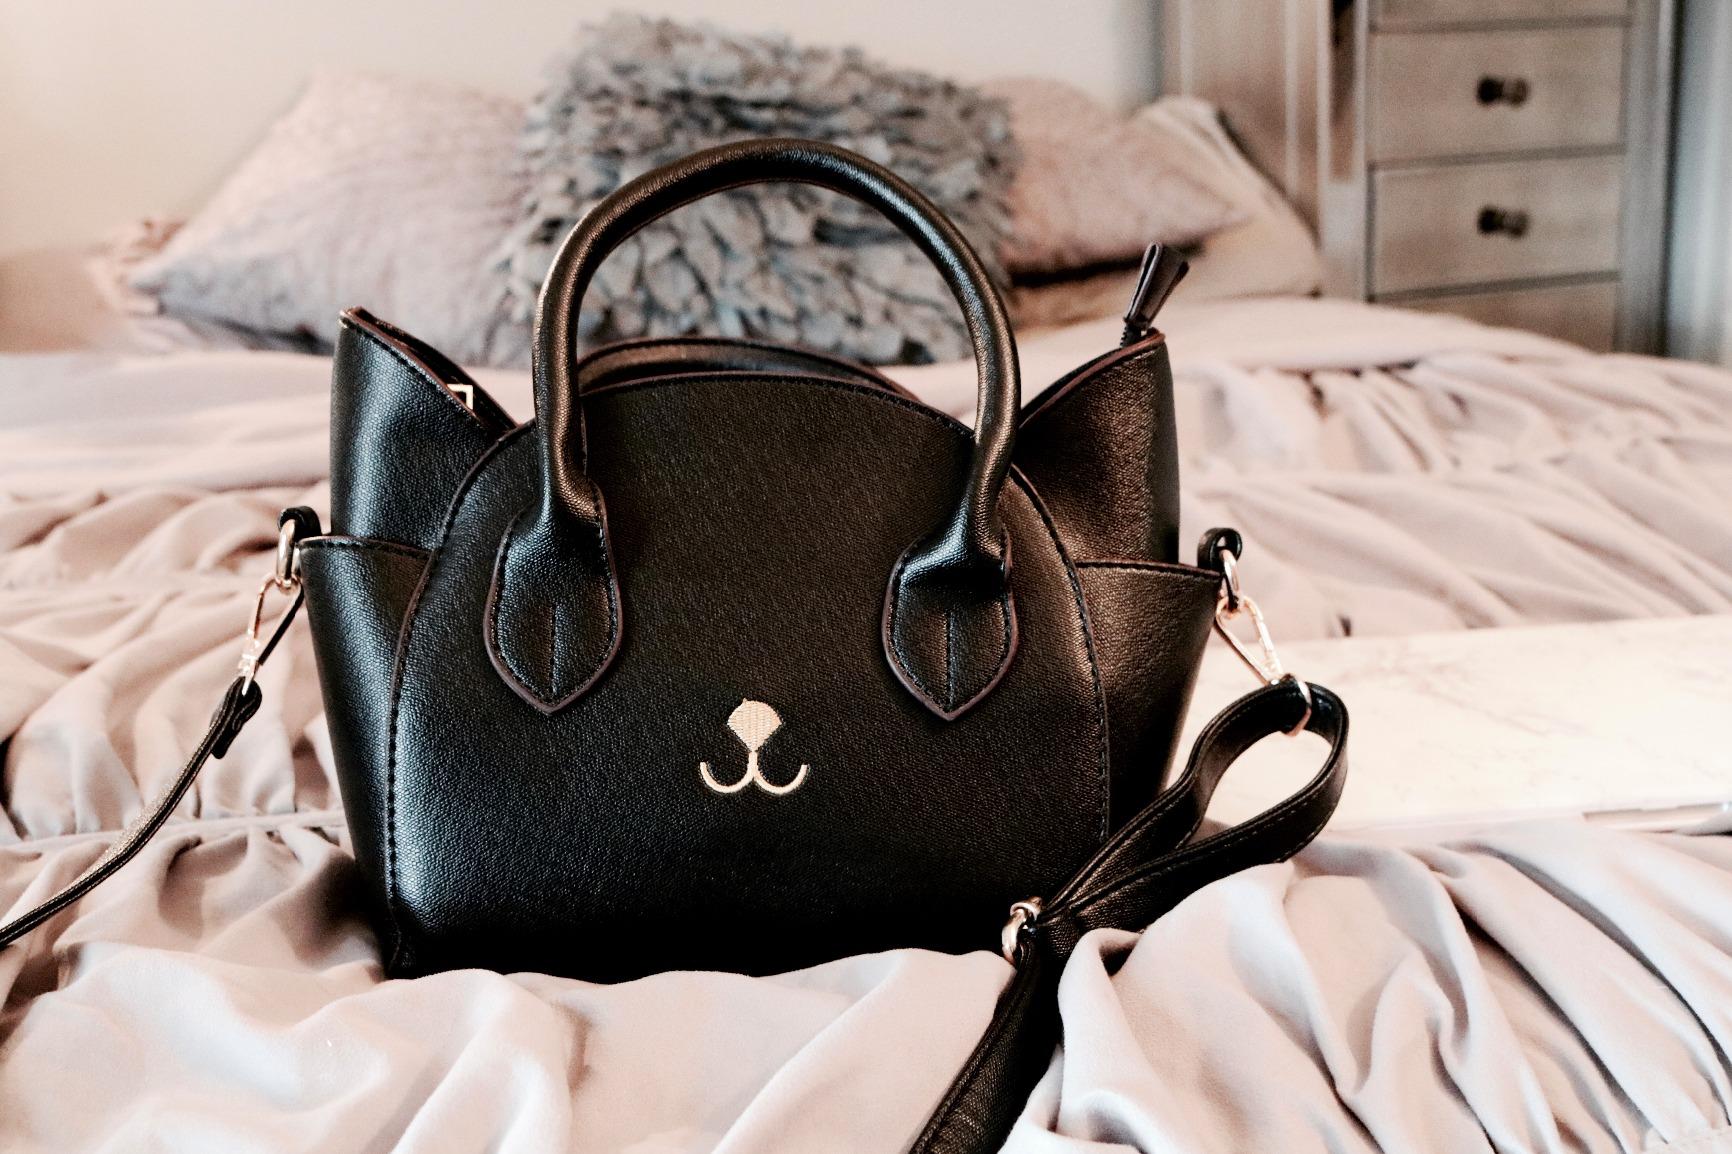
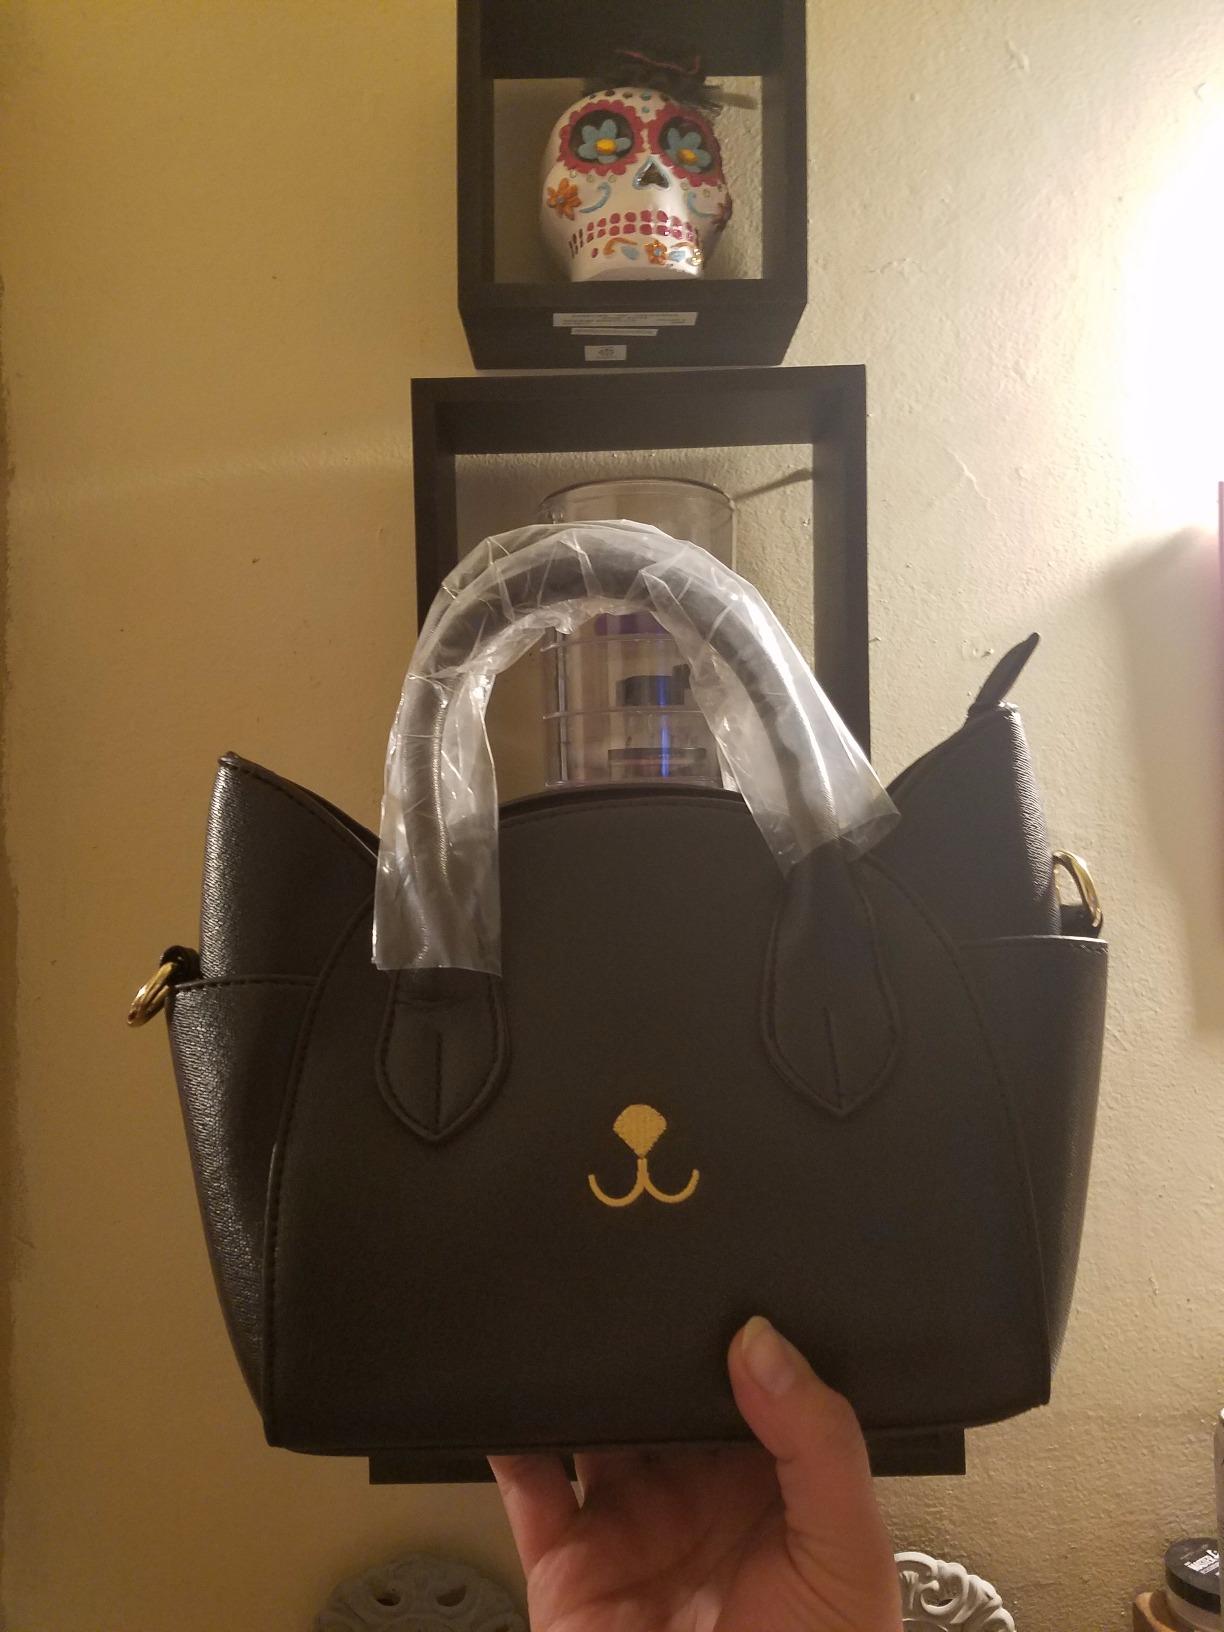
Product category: accessories_handbag
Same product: yes